Torana

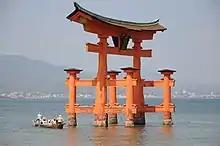
The famous "torii" at Itsukushima Shrine, a UNESCO World Heritage Site in Japan, where the Indian Hindu goddess Saraswati is worshipped as the Buddhist-Shinto goddess Benzaiten.

The "torii", a gateway erected on the approach to every Shinto shrine, was derived from the Indian "torana". According to several scholars, the vast evidence shows how the "torii", both etymologically and architecturally, were originally derived from the "torana", a free-standing sacred ceremonial gateway which marks the entrance of a sacred enclosure, such as Hindu-Buddhist temple or shrine, or city.